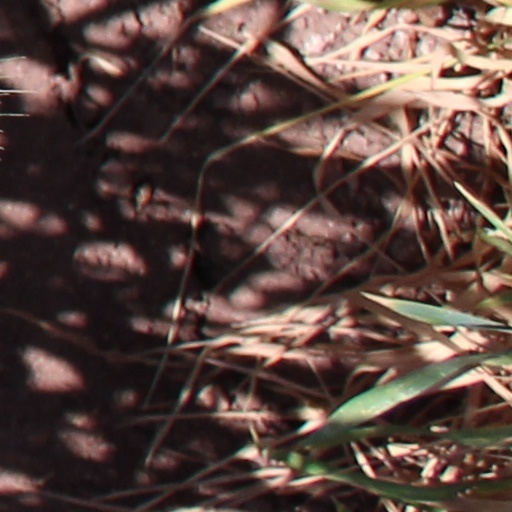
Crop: wheat